The Star (2002 film)

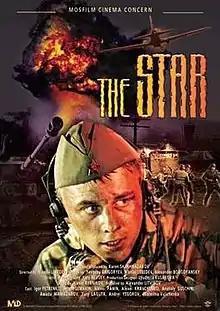
Official English language poster

The Star (translit. "Zvezda") is a 2002 Russian film directed by Nikolai Lebedev, a large modern project of Mosfilm. It is based on a short story of the same name by Emmanuil Kazakevich, about a group of Soviet scouts working behind enemy lines during Operation Bagration in World War II. The story had previously been made into a 1953 film of the same name.